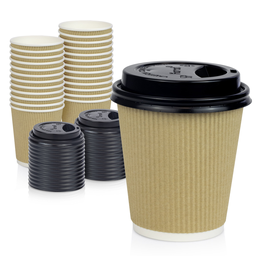
Label: paper